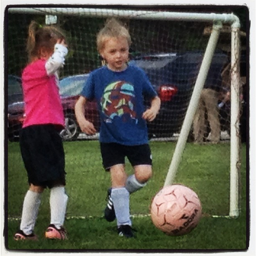
A young man kicking a white soccer ball on a field.
A little boy and girl playing soccer on a soccer field
A boy kicks a soccer ball past a girl in front of the goal.
Two children are playing soccer and one boy in blue is going after the soccer ball while the girl in pink is pushing hair off her face.
Young children standing at goal with soccer ball on field.